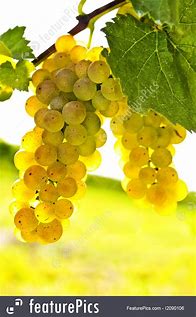
Label: Grapes